Pomfret Town House

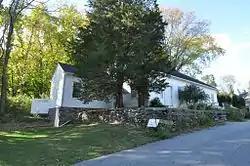

Pomfret Town House is an historic town hall at 17 Town House Road in Pomfret, Connecticut. Built in 1841, it is one of the state's oldest surviving purpose-built town halls. It served that function for many years, and is now maintained by the local historical society as a museum and society meeting hall. The building was listed on the National Register of Historic Places in 1989.